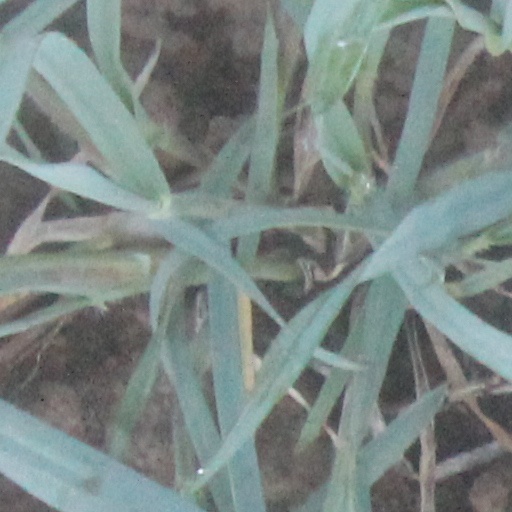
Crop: wheat